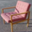
Label: chair